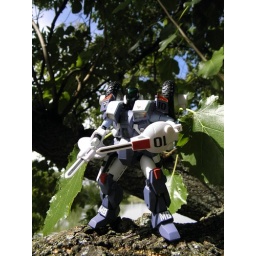
Mospeada yellow dancer with blades out high in the trees very classic.